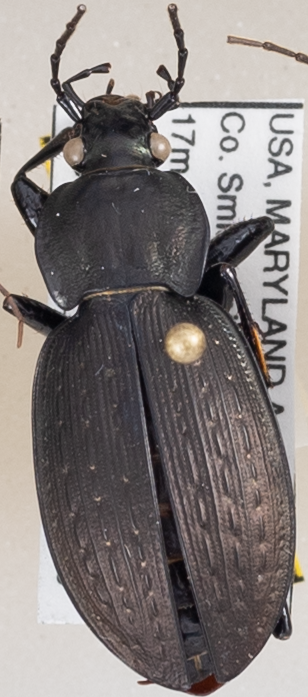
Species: Carabus vinctus
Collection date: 2021-04-29
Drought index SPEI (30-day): -0.672
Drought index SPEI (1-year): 2.09
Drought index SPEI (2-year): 1.45